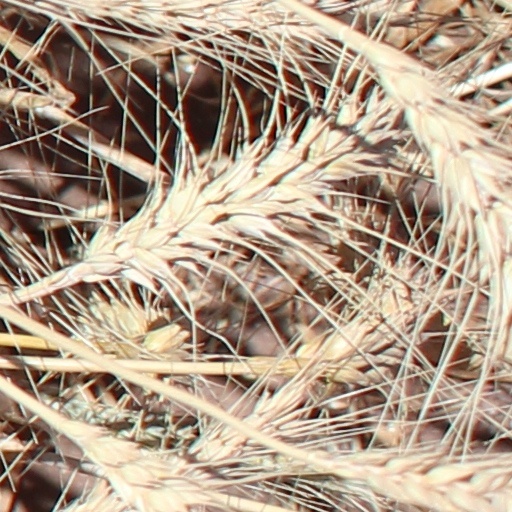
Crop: wheat